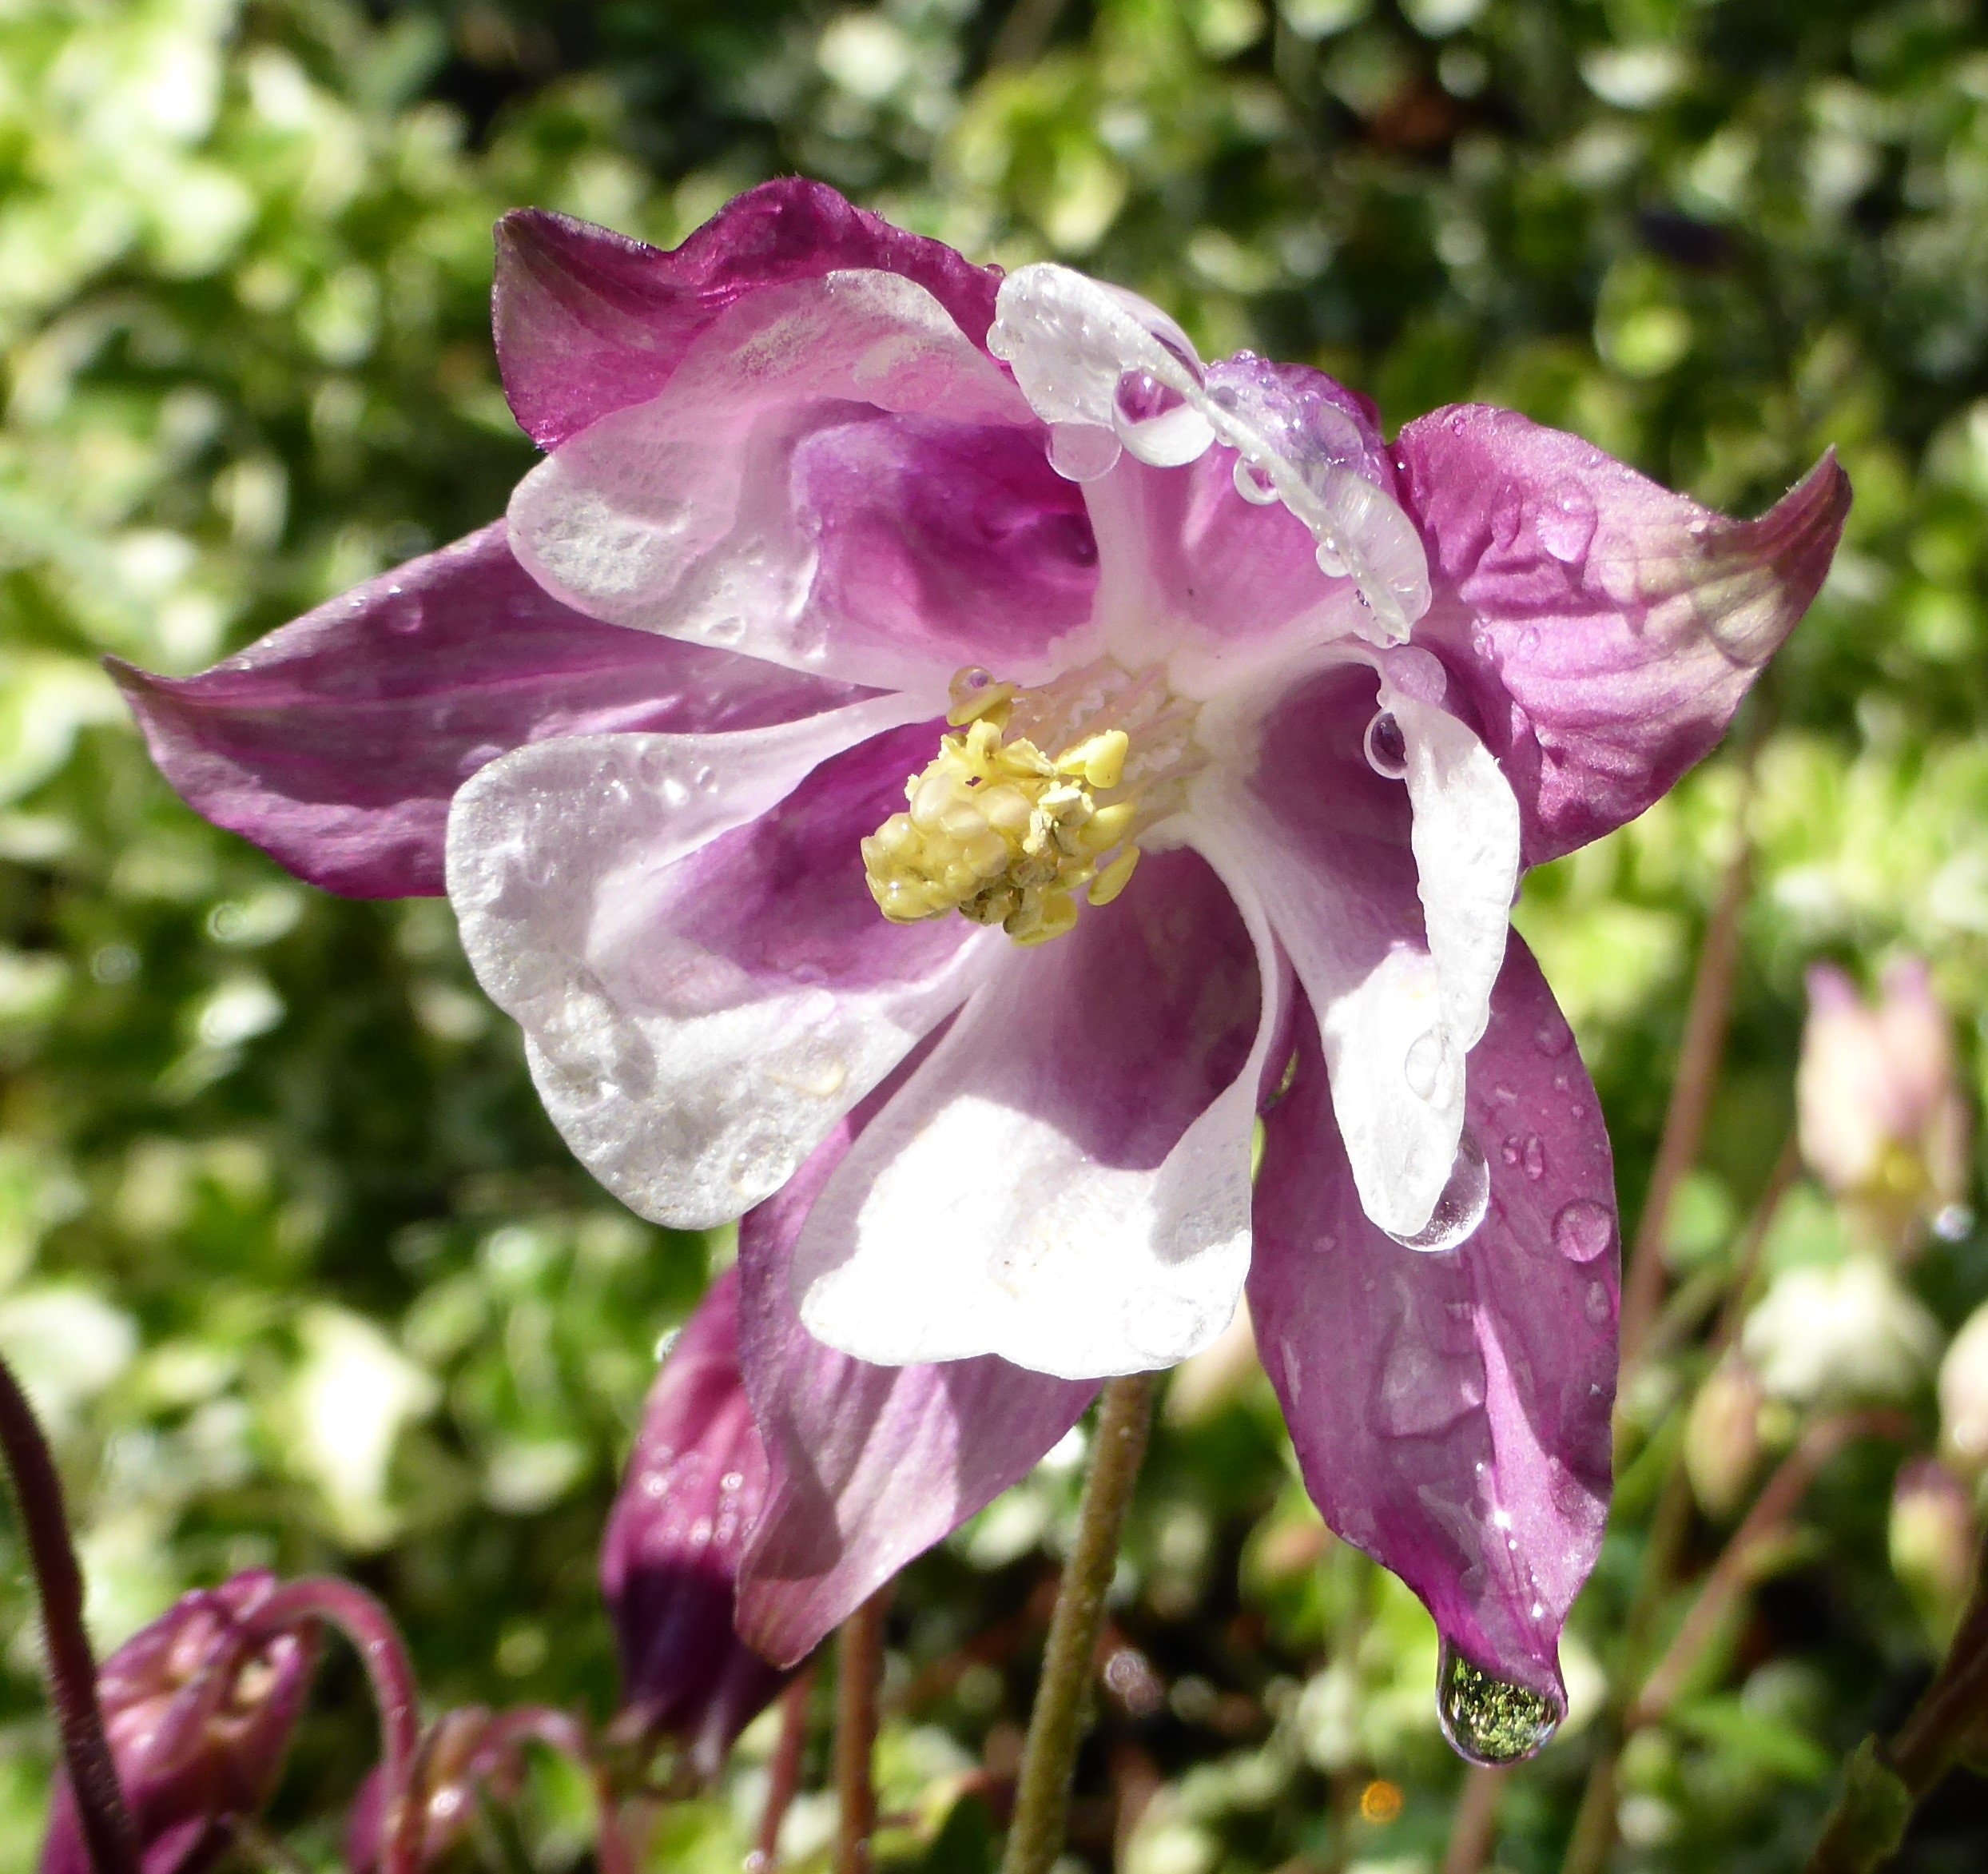
nature, blossom, plant, flower, petal, spring, botany, blooming, garden, flora, perennial, wildflower, bonnet, columbine, horticulture, aquilegia, vulgaris, flowering plant, bellflower family, granny s, land plant, colorado blue columbine